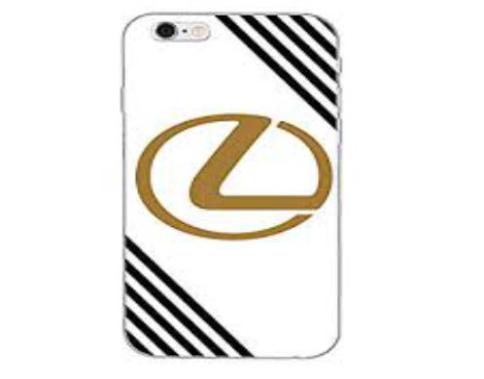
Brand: lexus-1
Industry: Transportation